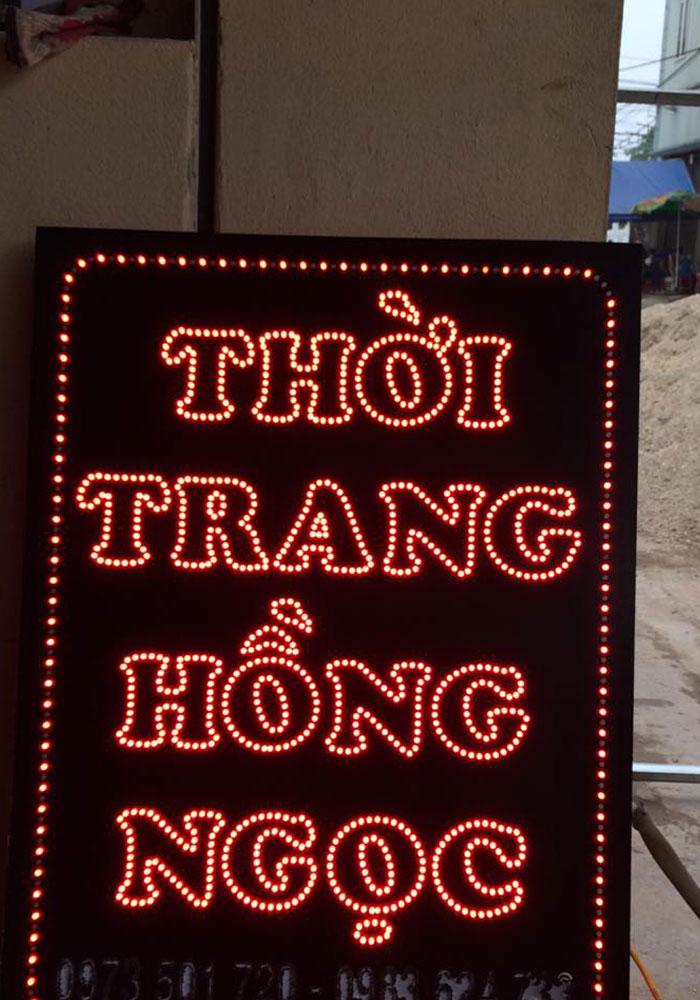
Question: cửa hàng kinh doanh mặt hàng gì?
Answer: cửa hàng kinh doanh về thời trang